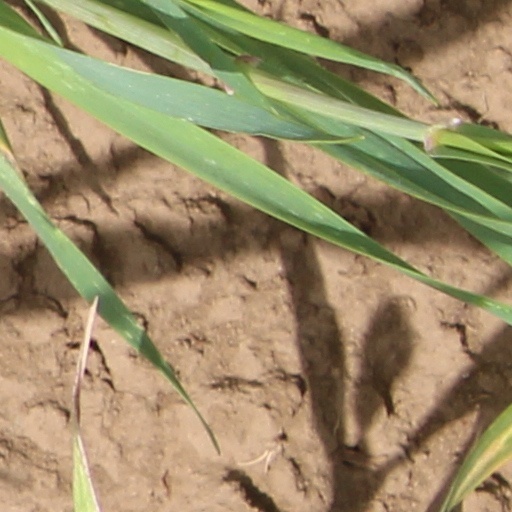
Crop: wheat